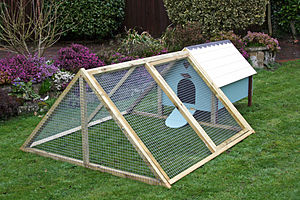
Hønsehus
Et hønsehus er en bygning til høns. Det kan være alt fra et lille skur til større staldanlæg. Hønsehusene lå i det gamle landbrugssamfund ved en hønsegård, men kan i nyere storlandbrug ligge alene. Hos hobbyhønseavlere kan det være et selvbygget hønsehus, et fabriksfremstillet hønsehus eller en lille stald eller garage, som er ombygget til formålet. Indvendig kan der være redekasser til æglægningen og til rugehøns.